Pink Line (Bangkok)

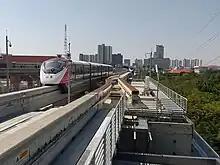
Elevated guidebeams at Nonthaburi Civic Center station

The Bombardier Innovia Monorail 300 operates on a narrow, elevated guide beam. Pre-cast, post-tensioned guide beams are constructed at an off-site location and later installed on the system. The guide beams are wide. The Innovia Monorail 300 was designed to navigate curves as tight as and a maximum grade of 6%. Monorail switches will be either beam replacement or multi-position pivot switches. The system will have evacuation walkways down the entire length of the guide beam. These walkways will allow passengers to escape onboard hazards. These walkways will be used by the maintenance crew for repairs and general maintenance to the system.